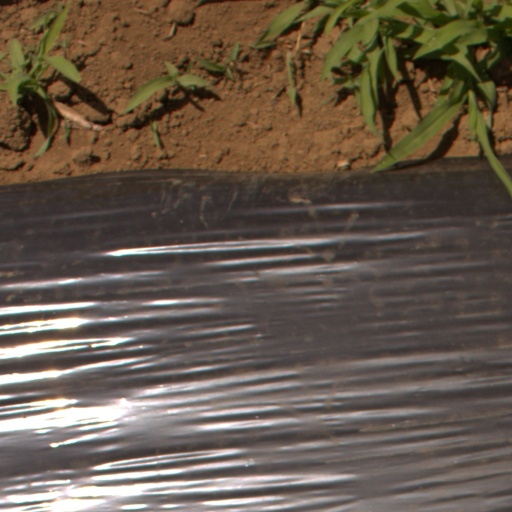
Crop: Jerusalem artichoke